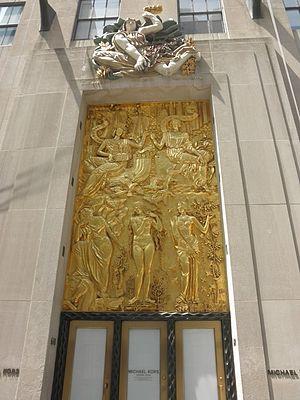
Alfred Auguste Janniot, né le 13 juin 1889 à Paris et mort le 18 juillet 1969, est un sculpteur français.